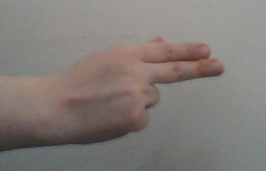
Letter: ain